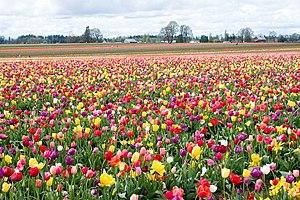
Woodburn est une ville américaine, située dans le comté de Marion dans l'Oregon, dont la population était en 2000 de 20 100 habitants.